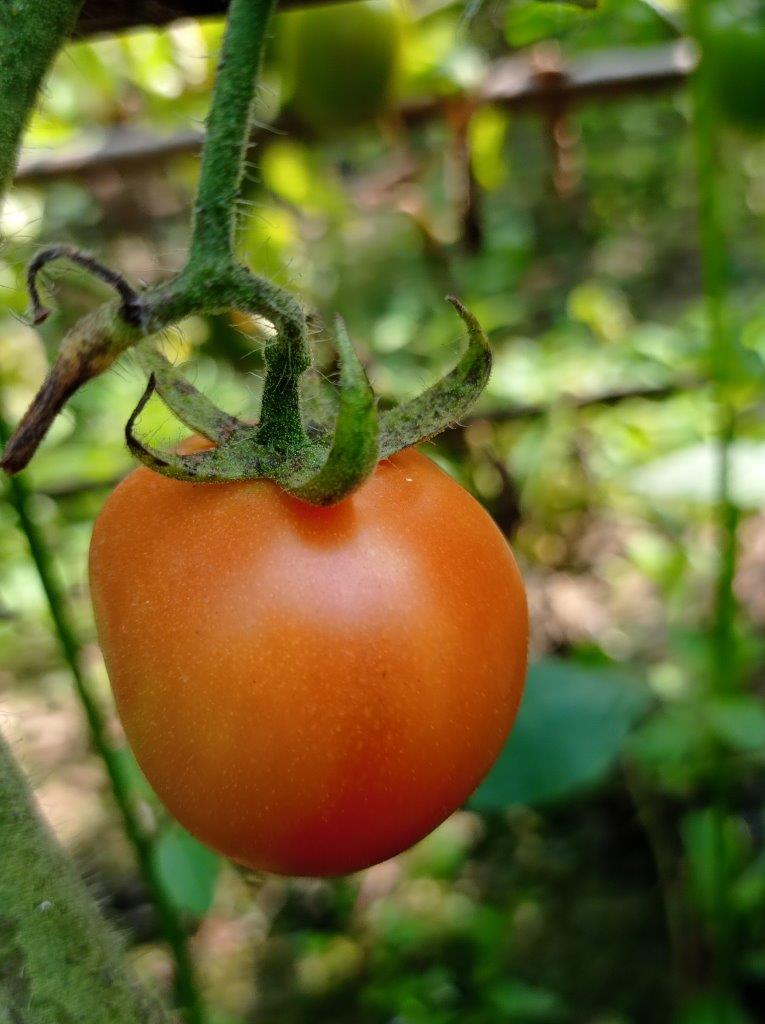
Maturity: Mature